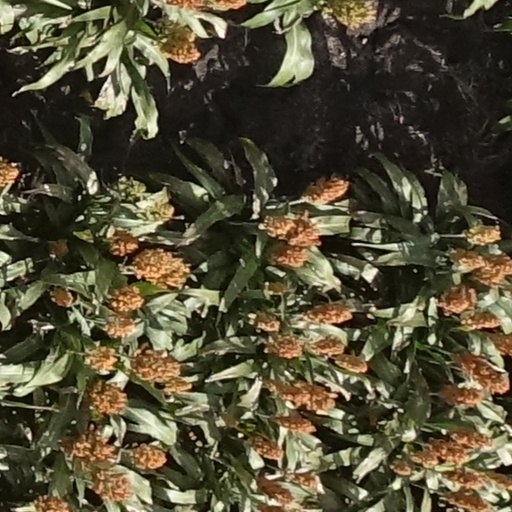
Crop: sorghum